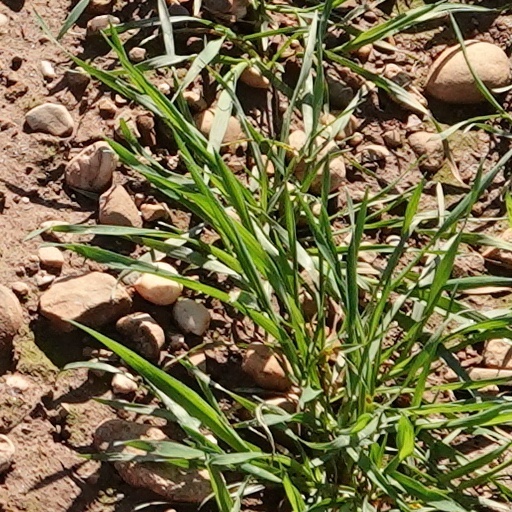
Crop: wheat